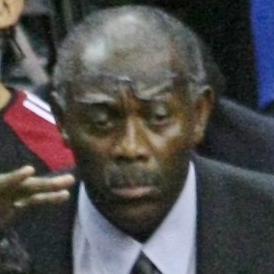
Age: 57